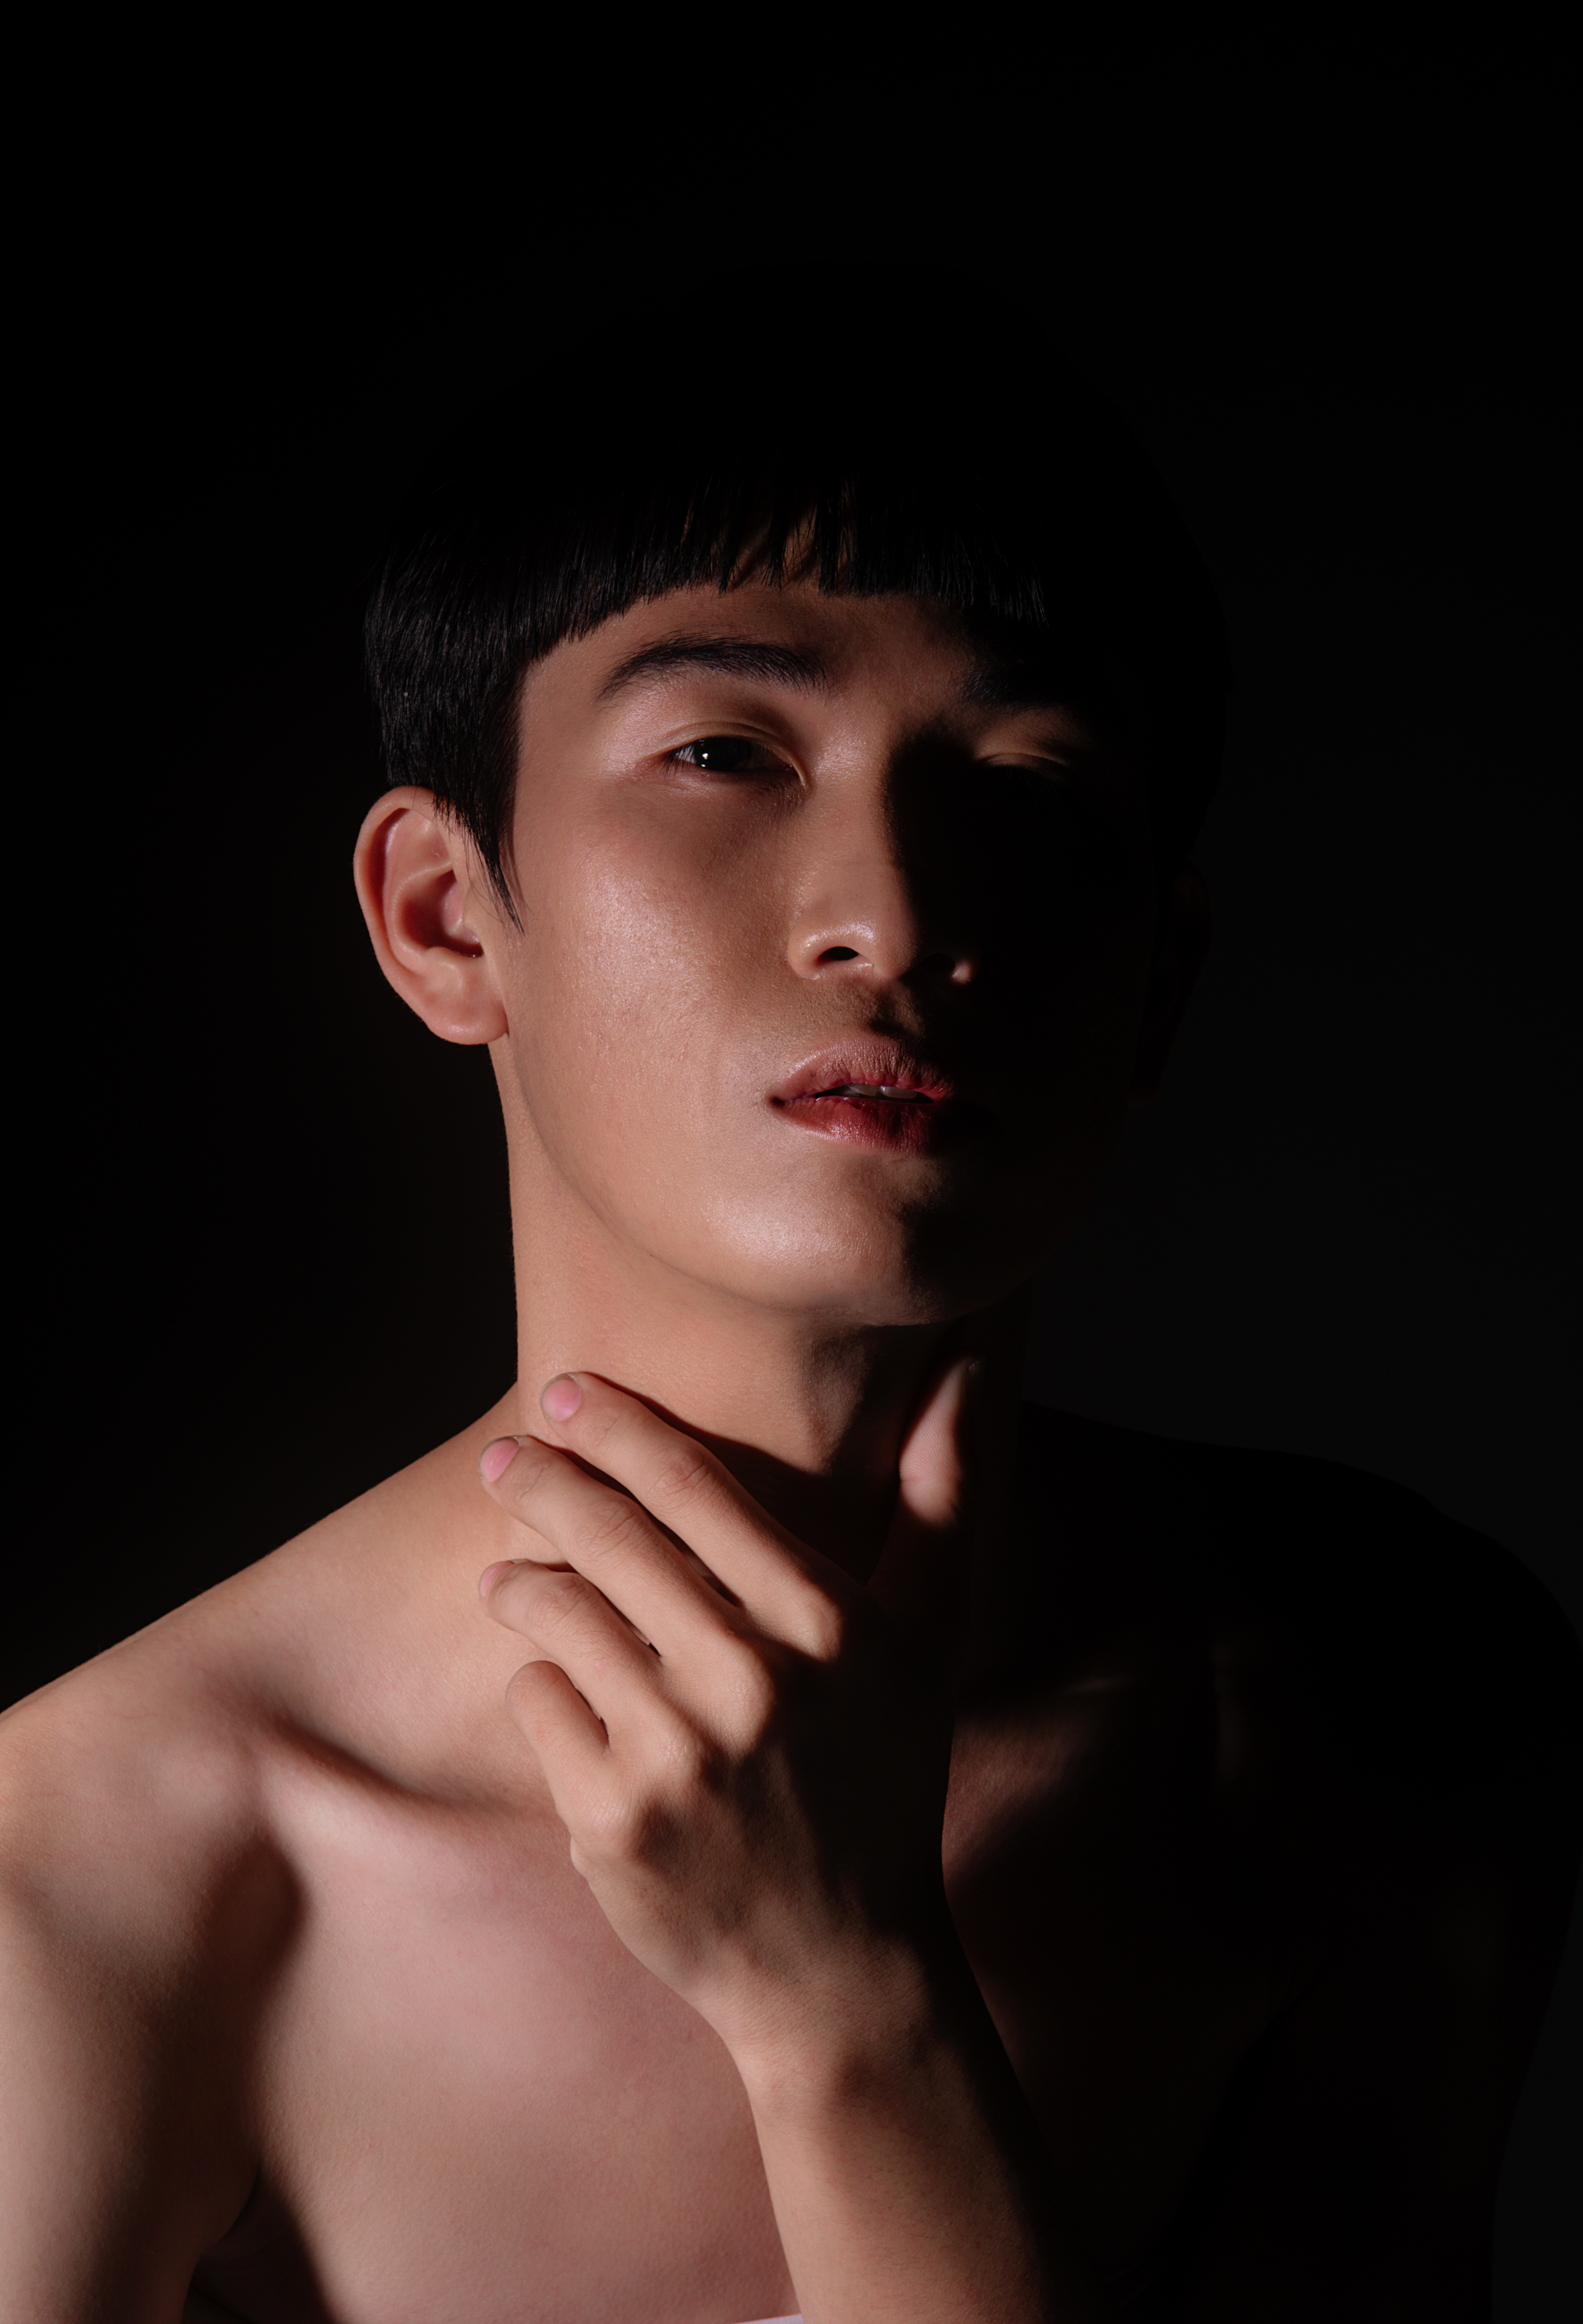
love, cute, portrait, beautiful, happy, man, beauty, barechestedness, model, chin, male, boy, cheek, shoulder, neck, muscle, black hair, human, darkness, chest, flash photography, lip